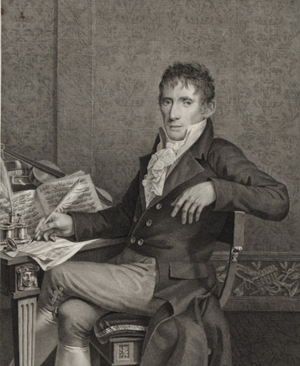
Alessandro Rolla, gravure de Vincenzo Raggio
Alessandro Rolla, né le 22 avril 1757 à Pavie – mort le 15 septembre 1841 à Milan, est un virtuose du violon et de l’alto, compositeur, chef d'orchestre et pédagogue. Niccolò Paganini fut son élève.